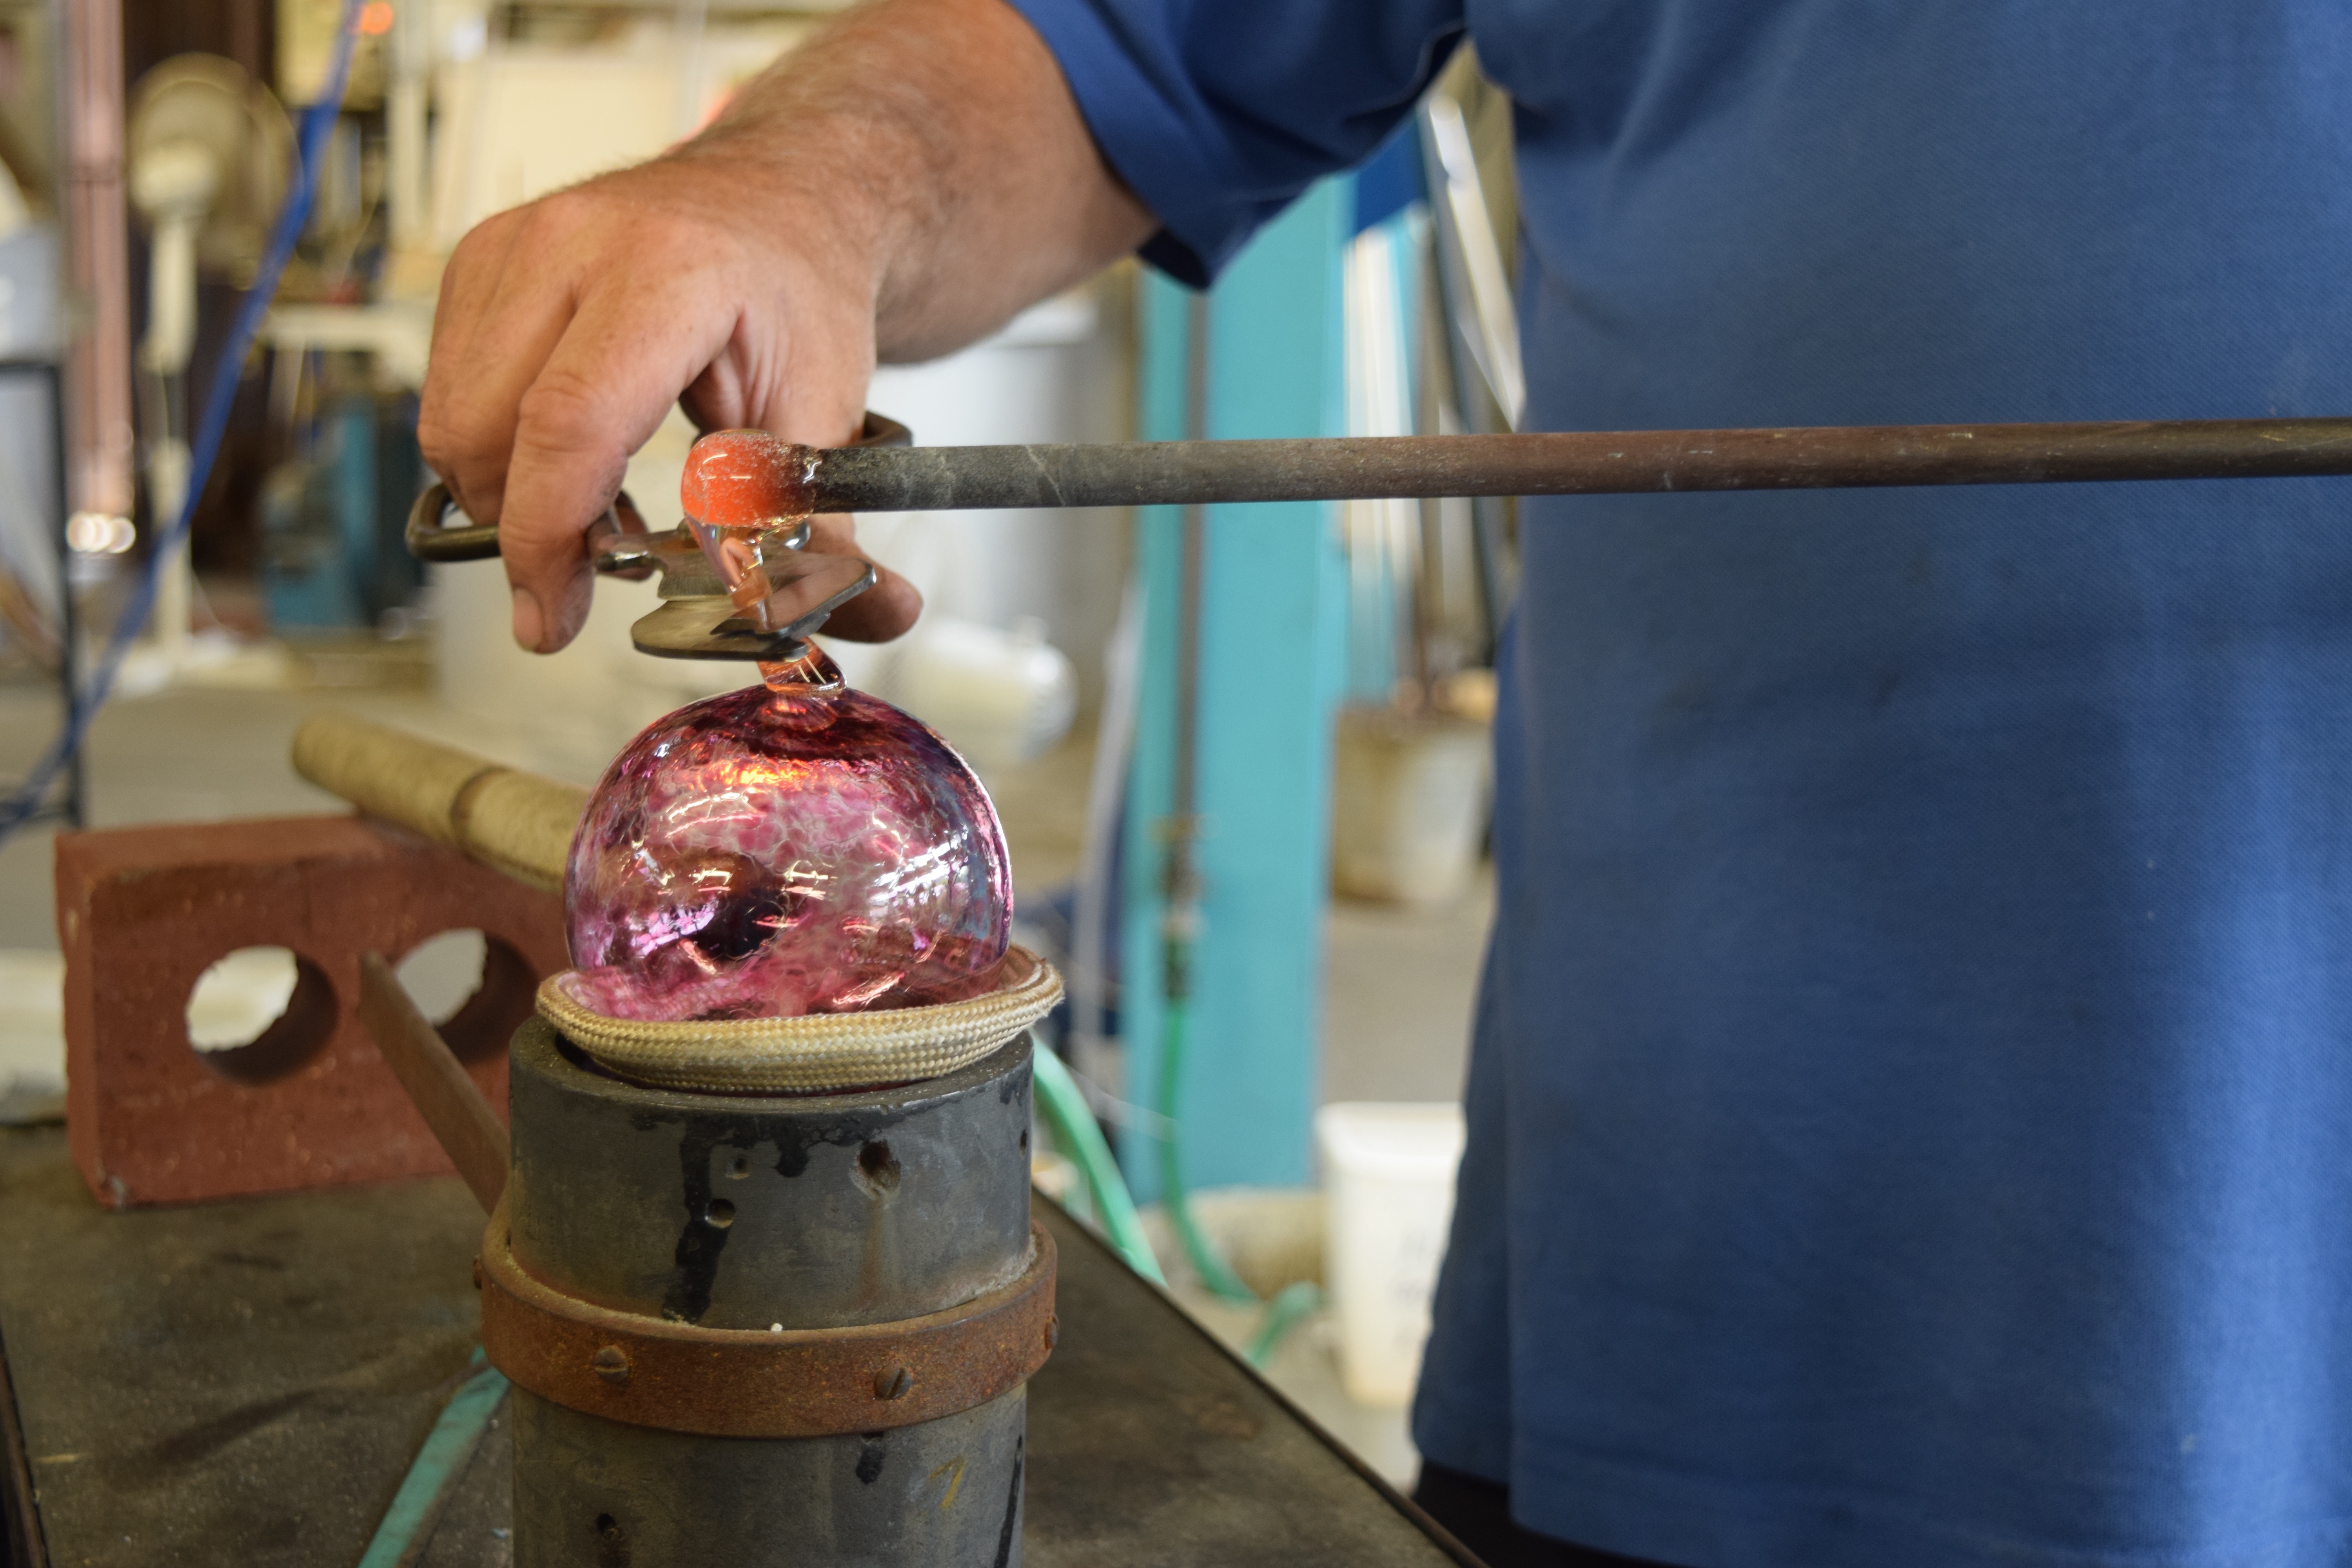
glass, glassblowing, sense, glass blower, glass blowing, man made object, glassmaker